The Plutonium Files

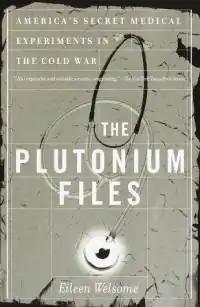

The Plutonium Files: America's Secret Medical Experiments in the Cold War is a 1999 book by Eileen Welsome. It is a history of United States government-engineered radiation experiments on unwitting Americans, based on the Pulitzer Prize-winning series Welsome wrote for "The Albuquerque Tribune".